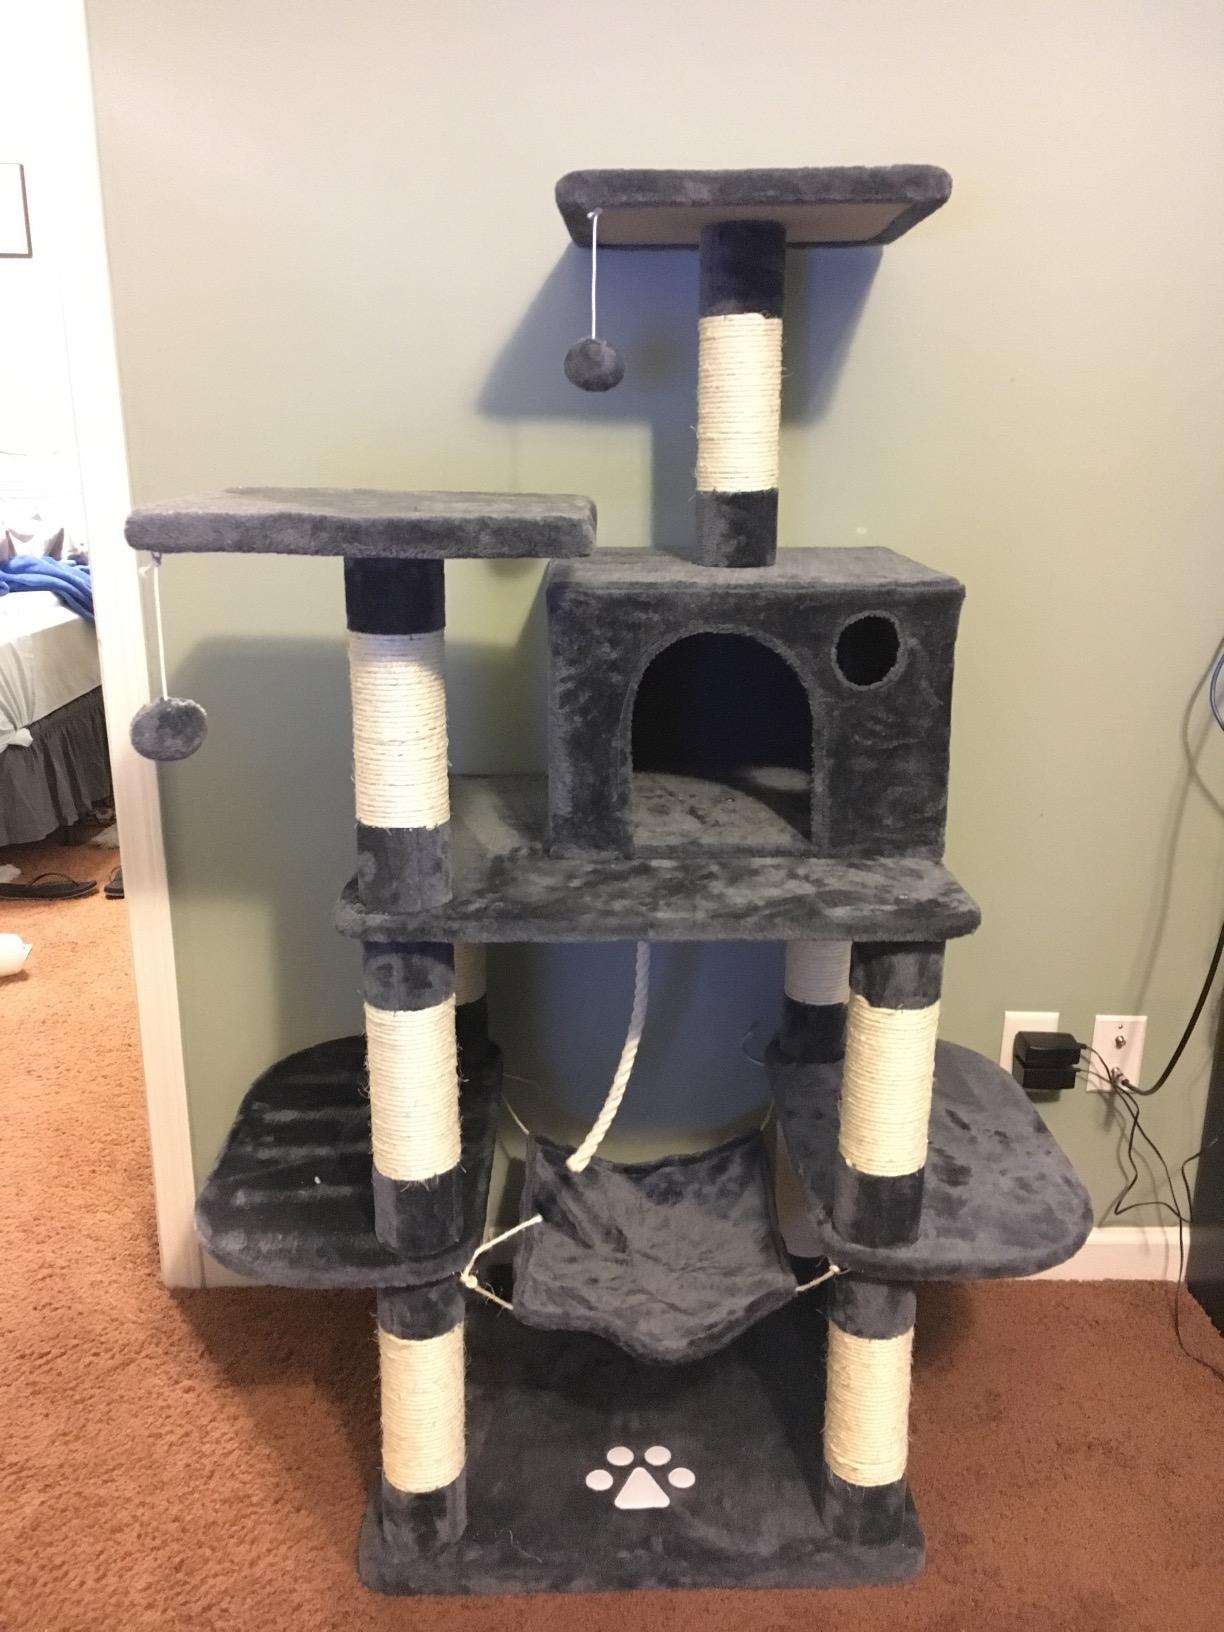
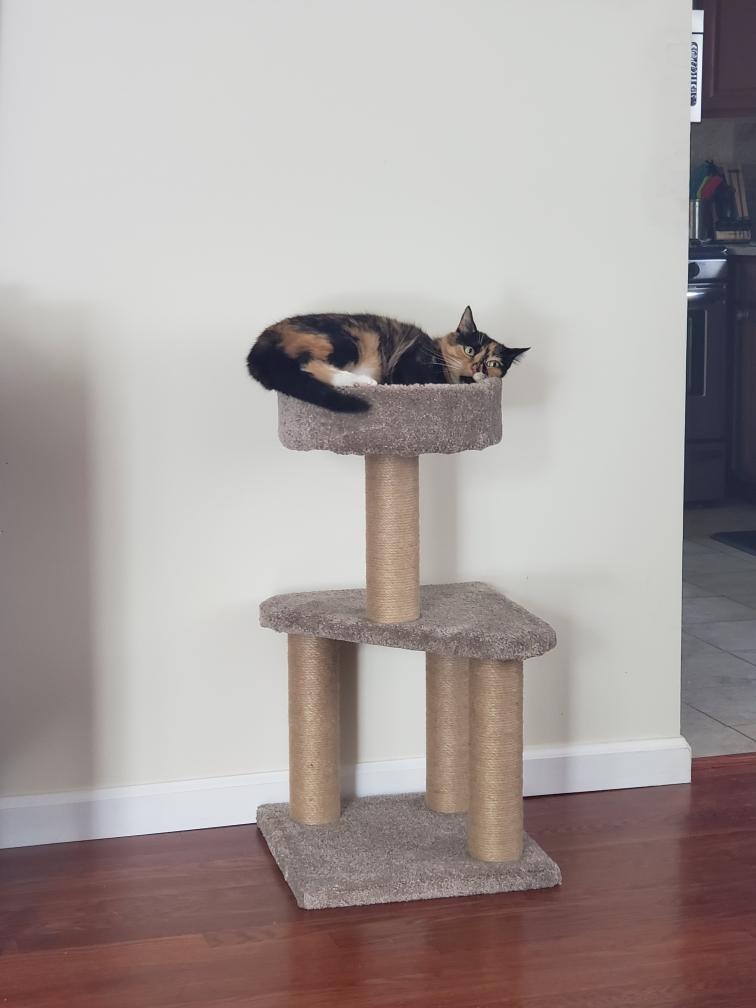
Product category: items_cat tree
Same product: no